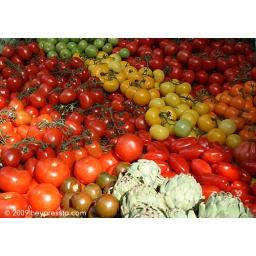
Artichokes with red yellow and orange tomatoes displayed on a vegetable stall in Borough Market.